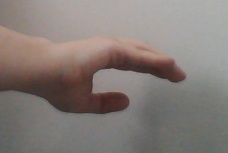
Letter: jeem